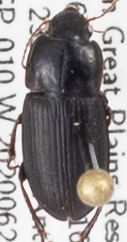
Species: Harpalus opacipennis
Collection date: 2020-08-11
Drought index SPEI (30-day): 0.51
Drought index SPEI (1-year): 0.976
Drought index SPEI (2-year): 1.69